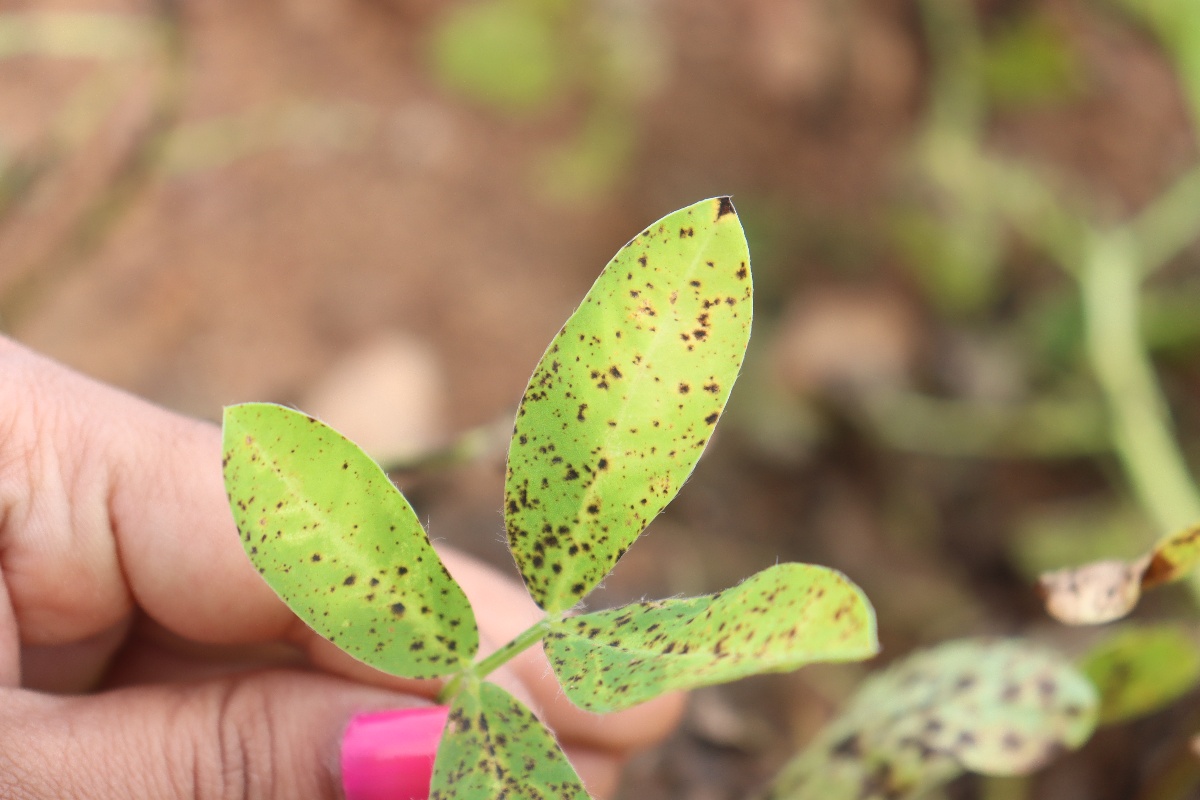
Label: late leaf spot